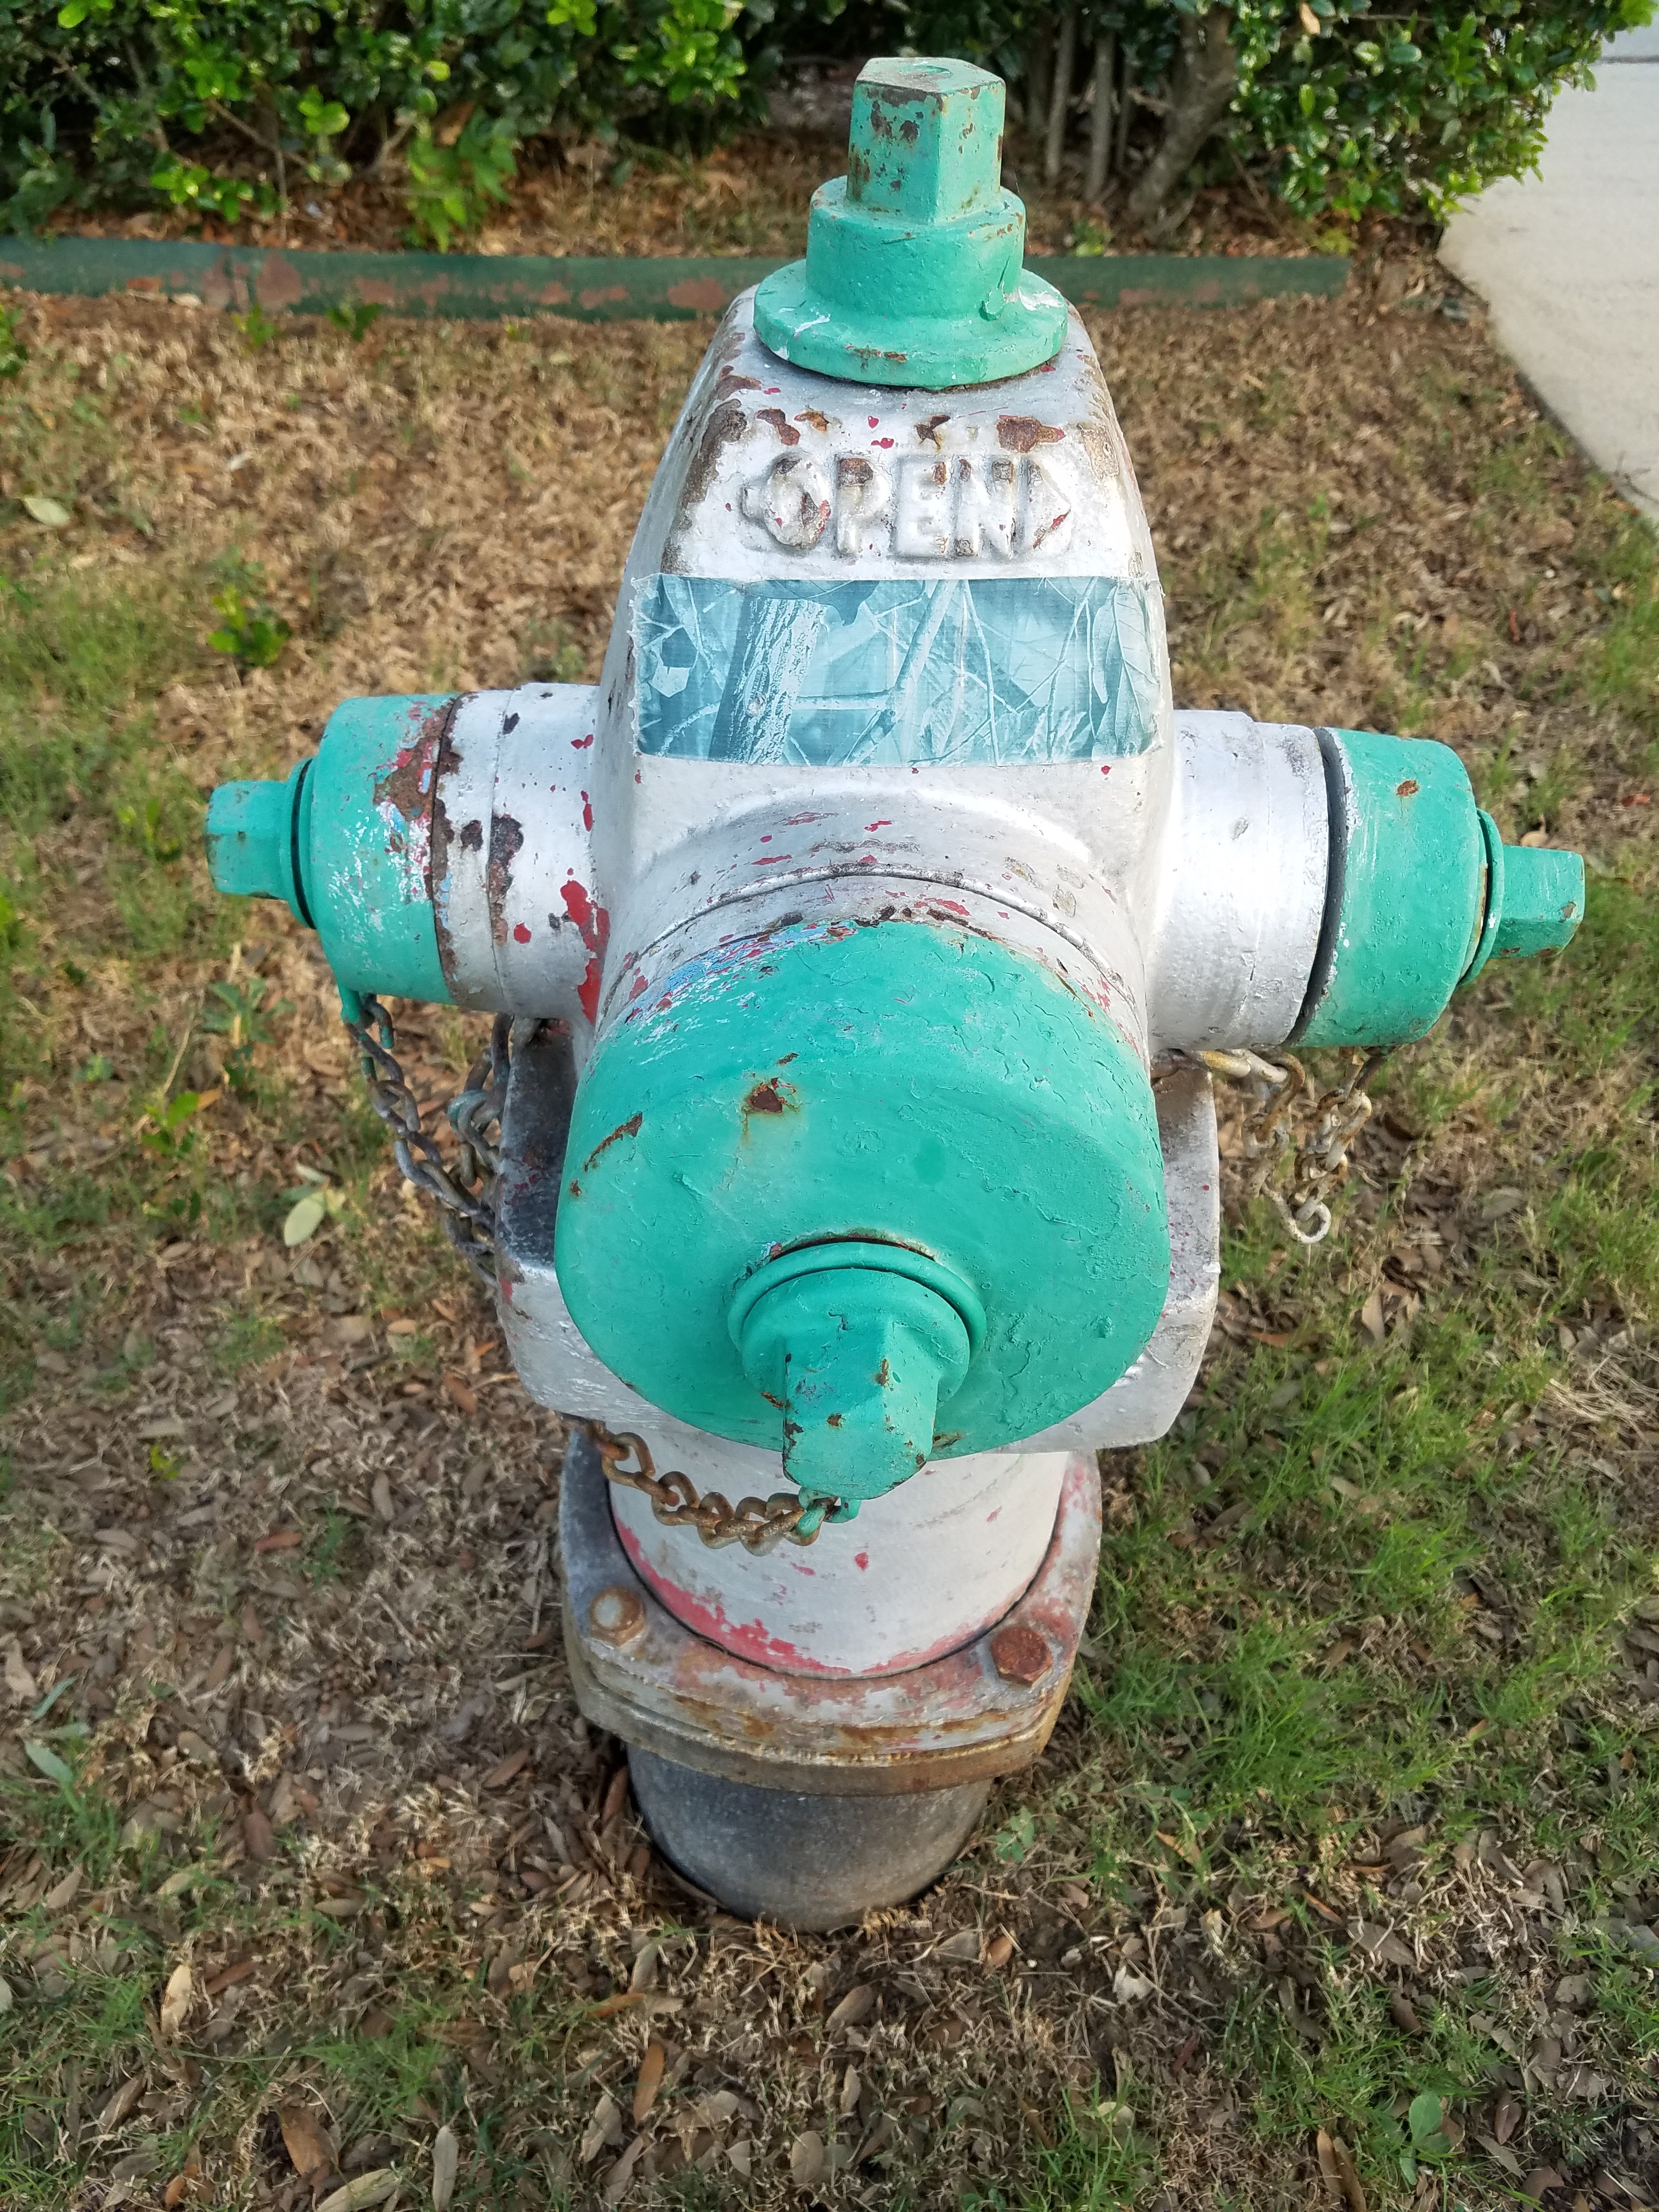
water, outdoor, city, metal, fire hydrant, sculpture, public, safety, hydrant, emergency, firefighter, extinguisher, man made object